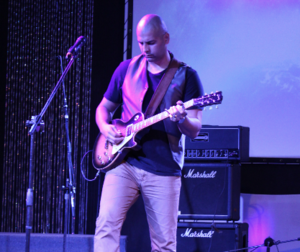
Raymond « Richie » Dalmau Santana, né le 23 octobre 1973, à Quebradillas, à Porto Rico, est un ancien joueur portoricain de basket-ball. Il évolue durant sa carrière au poste d'ailier. Il est le fils de Raymond Dalmau et le frère de Christian et Ricardo Dalmau.